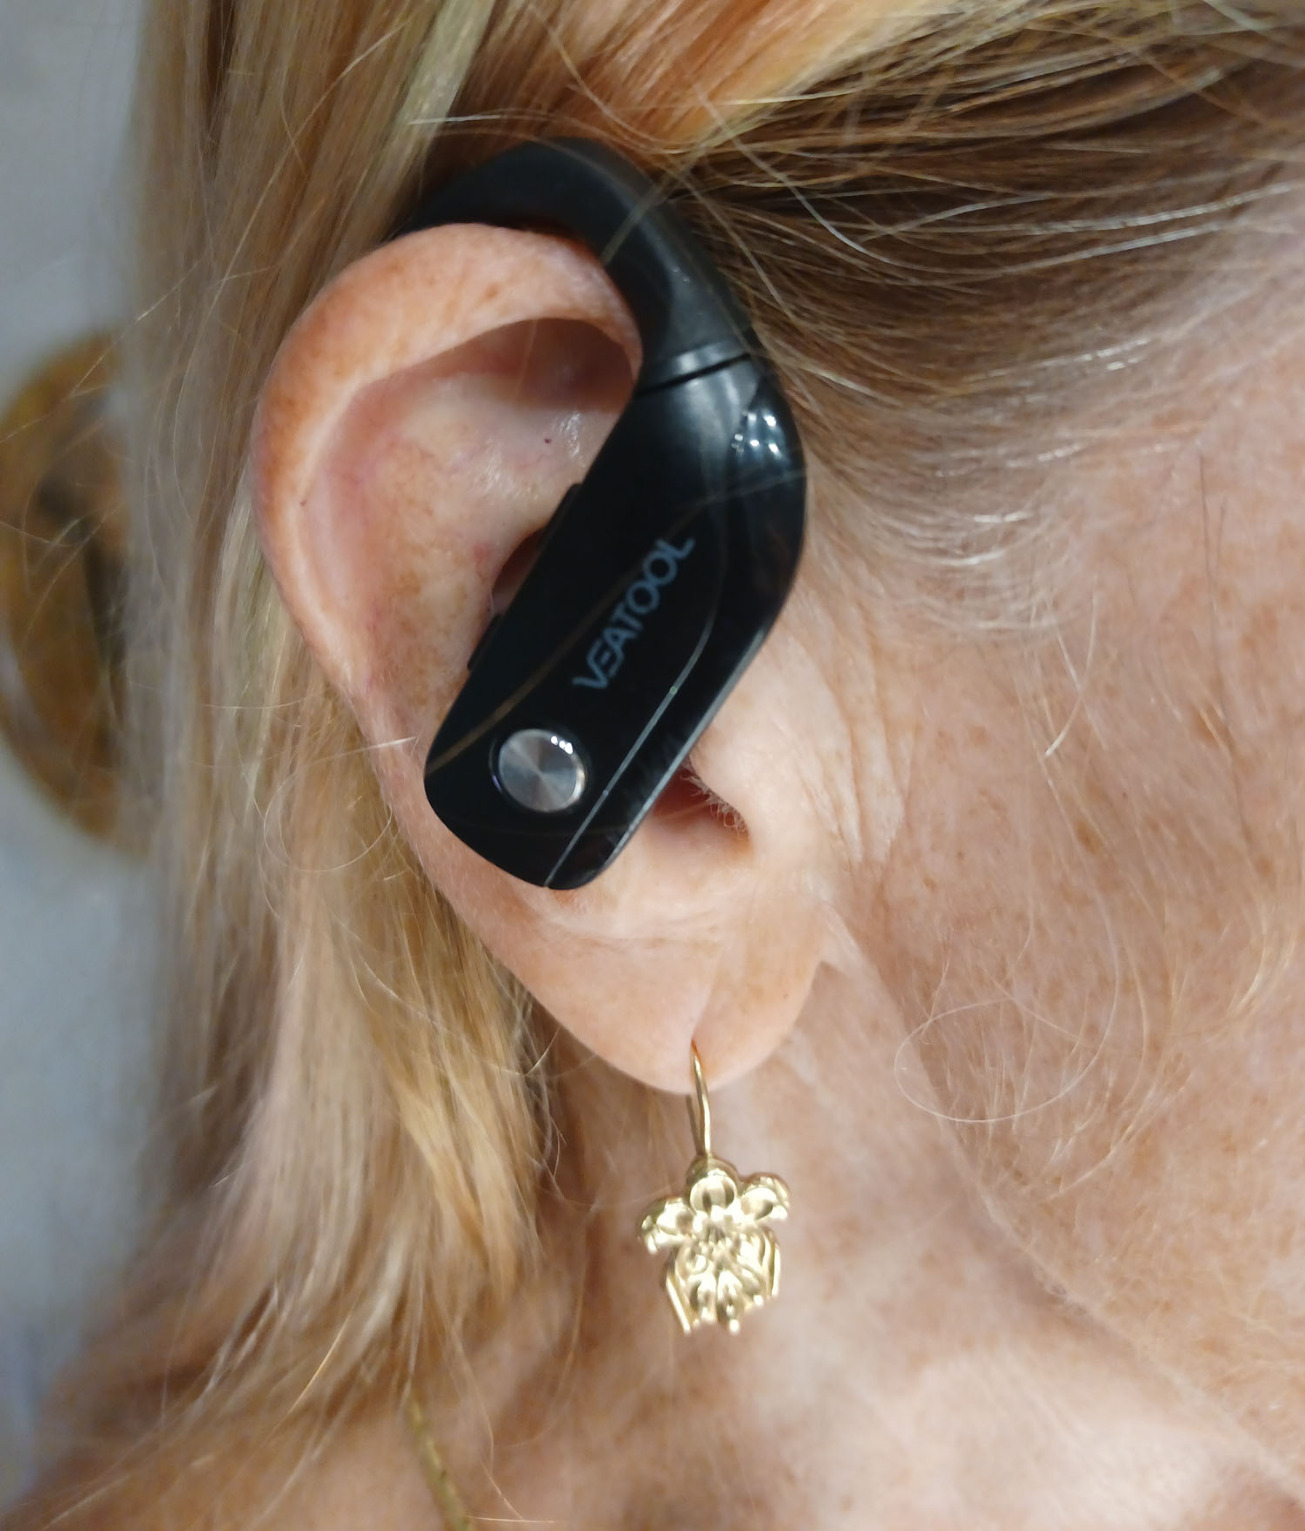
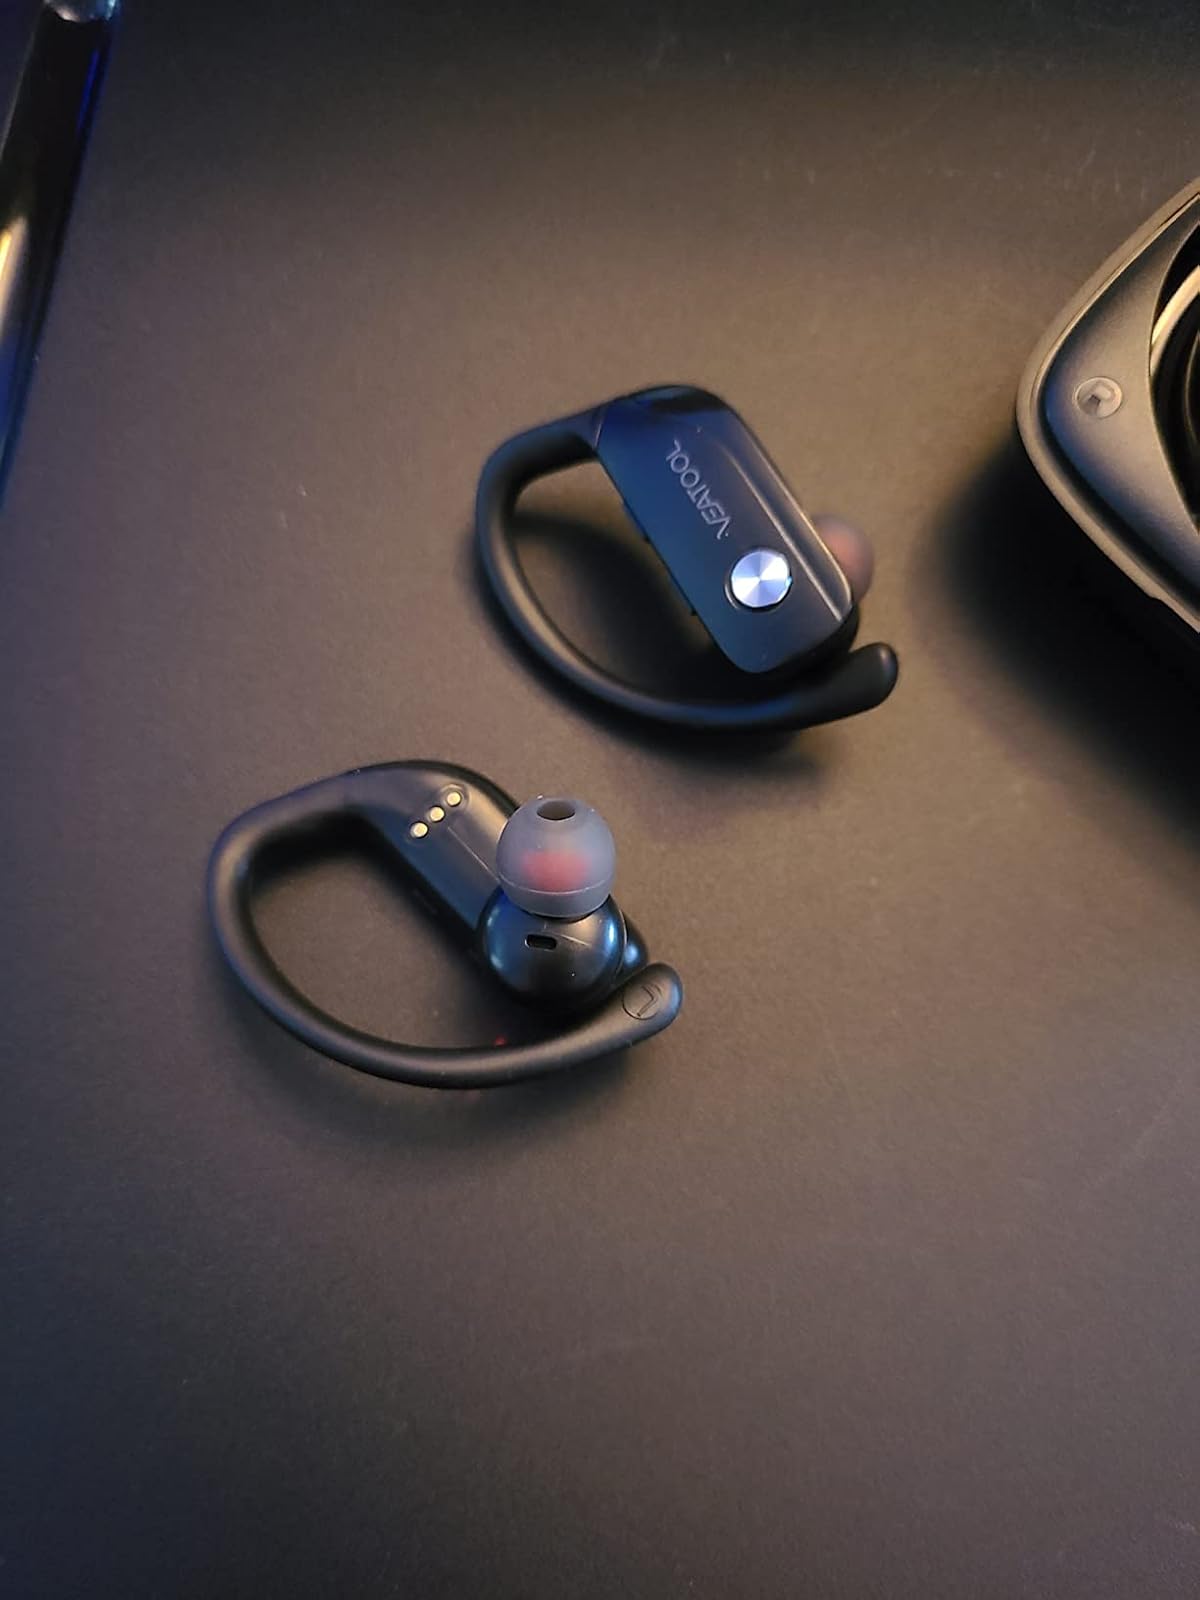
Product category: earbuds
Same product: yes